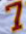
Number: 7